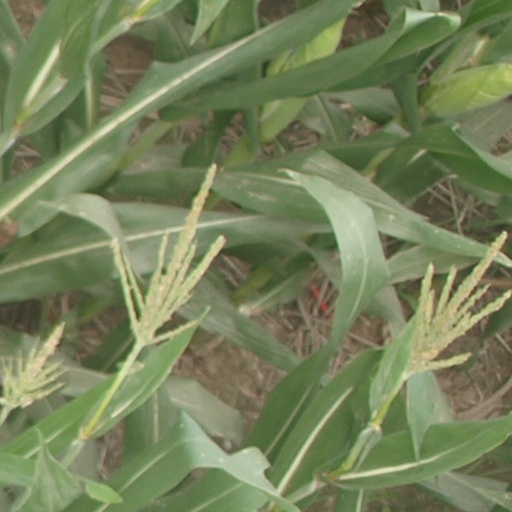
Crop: maize; corn